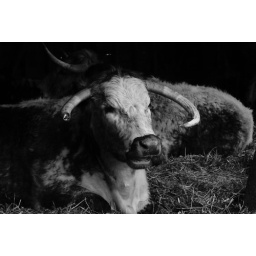
long horn @ wimpole manor in black and white